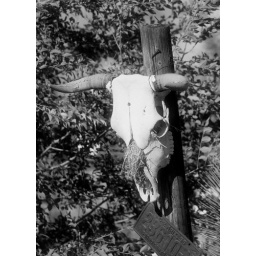
A bleached aging cow skull on a pole in Hackberry Arizona.